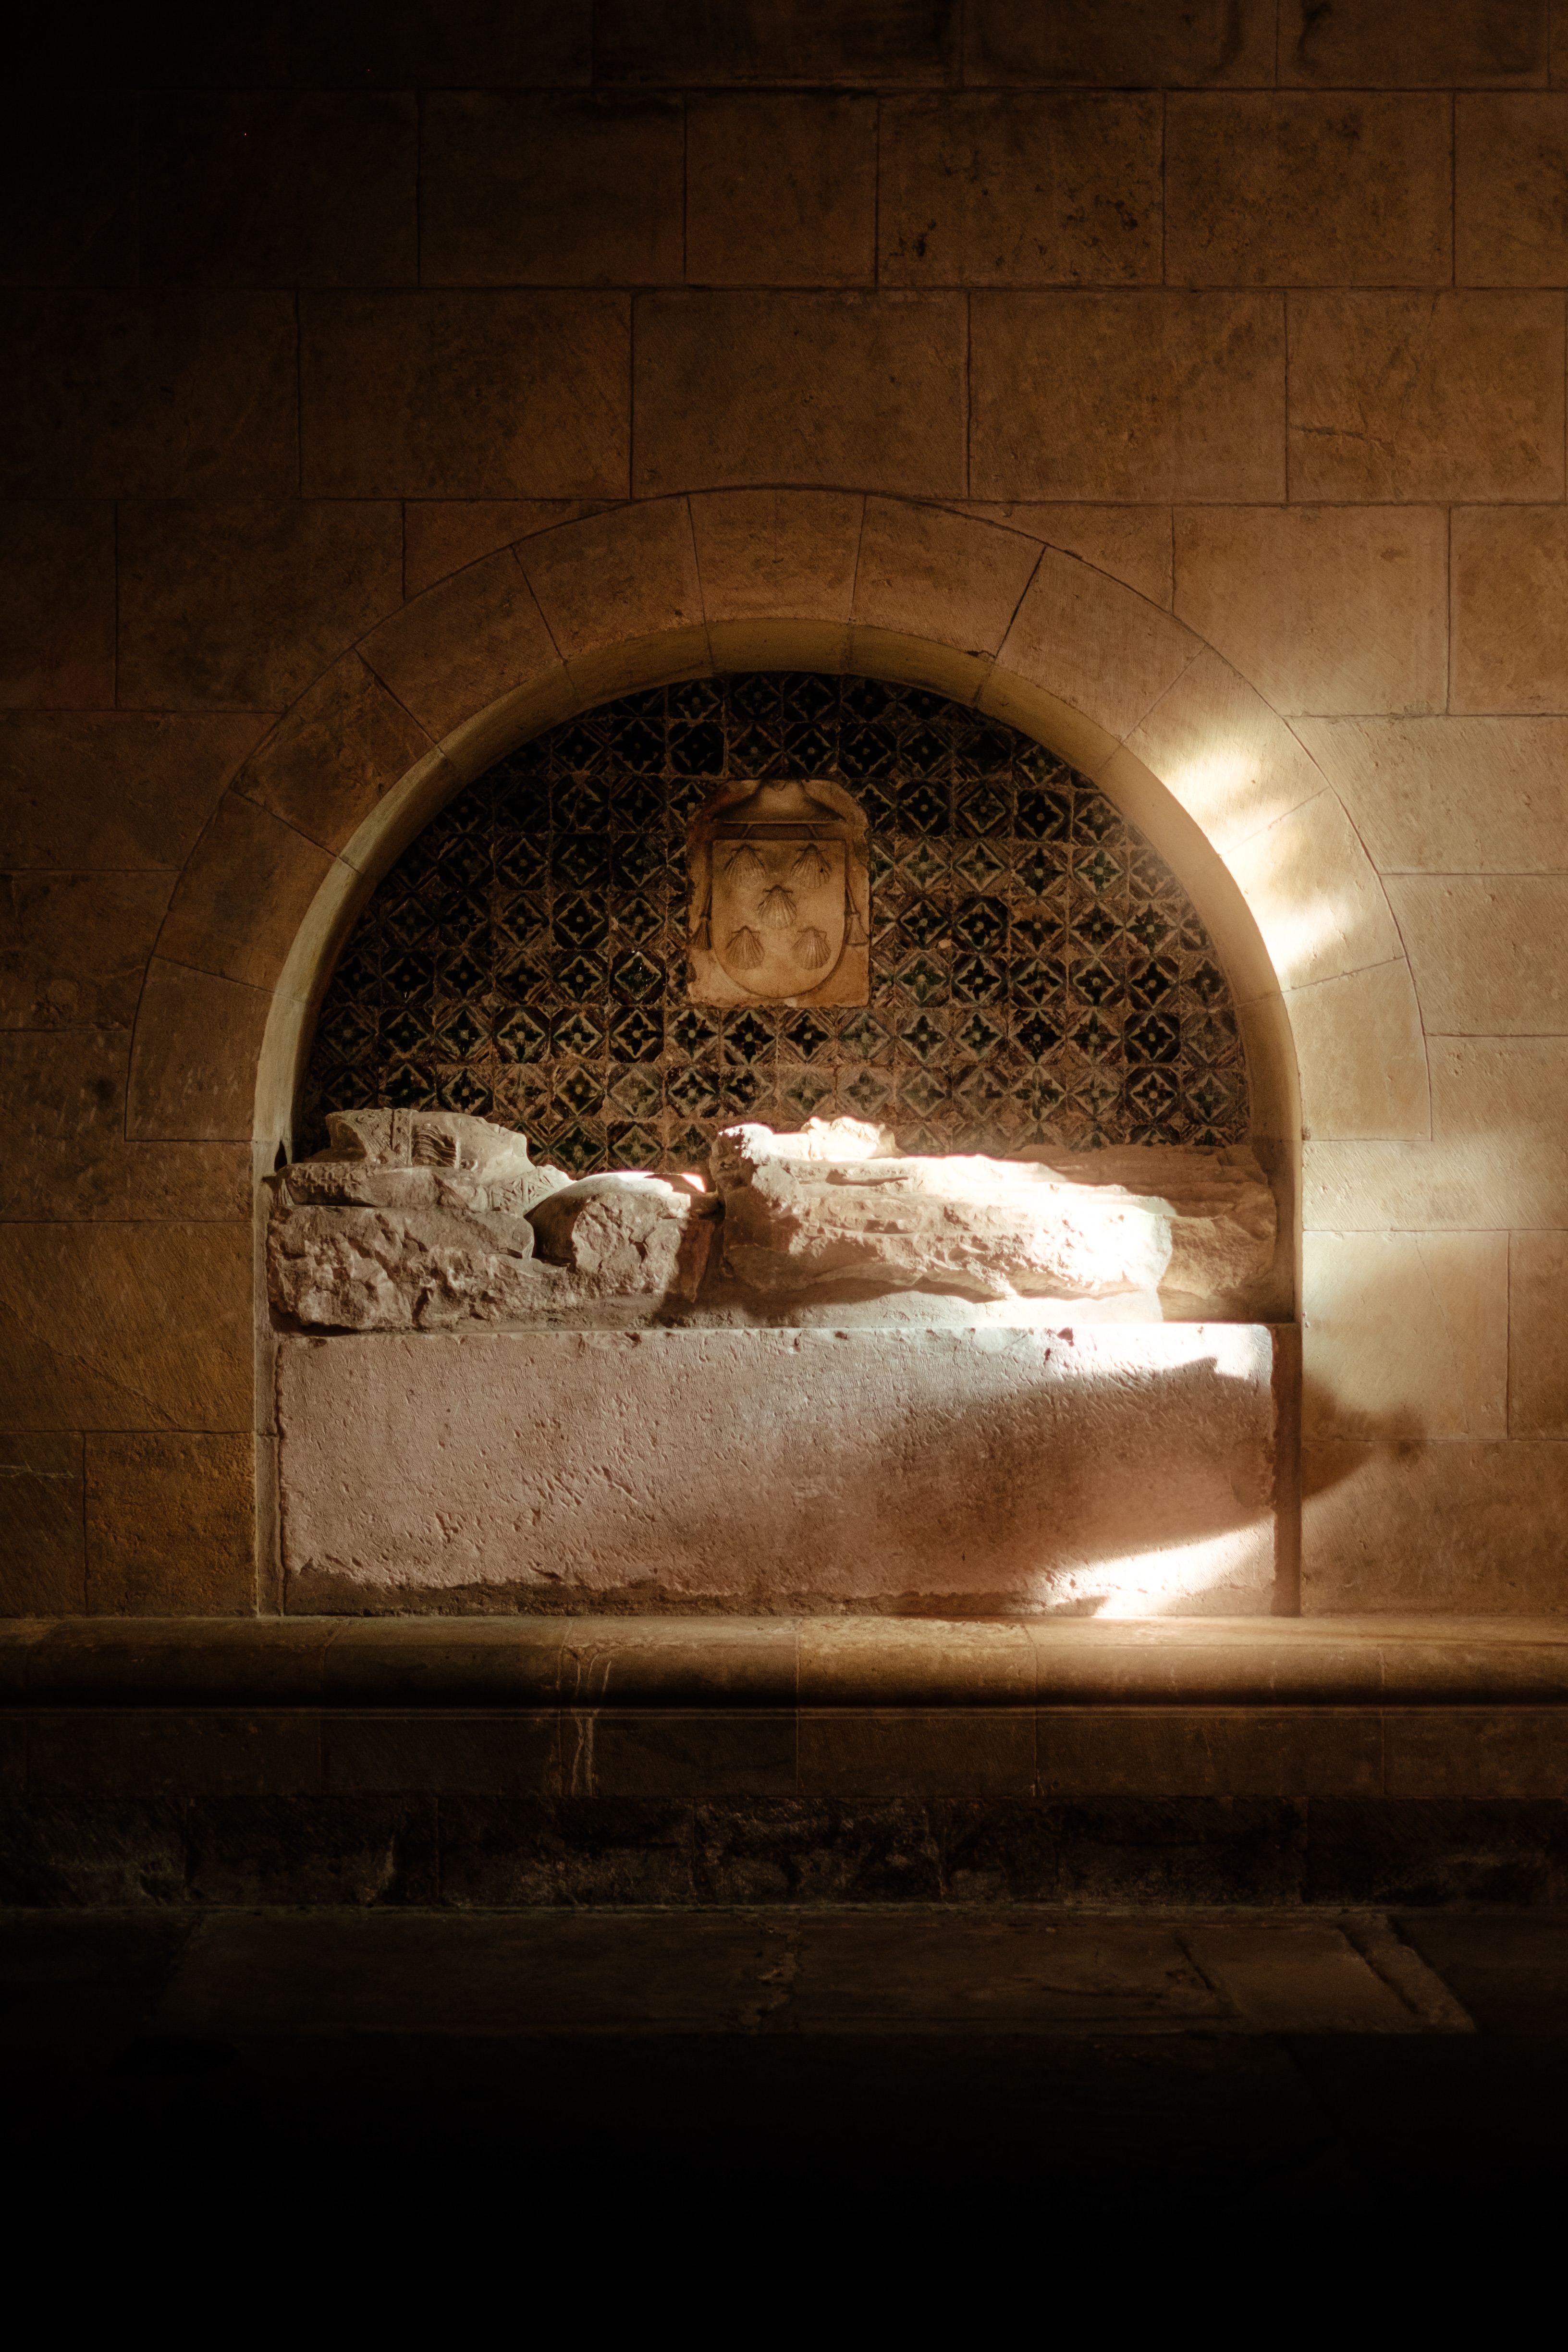
light, architecture, night, photography, sunlight, wall, stone, arch, shadow, darkness, temple, photograph, image, vault, tomb, shape, ancient history